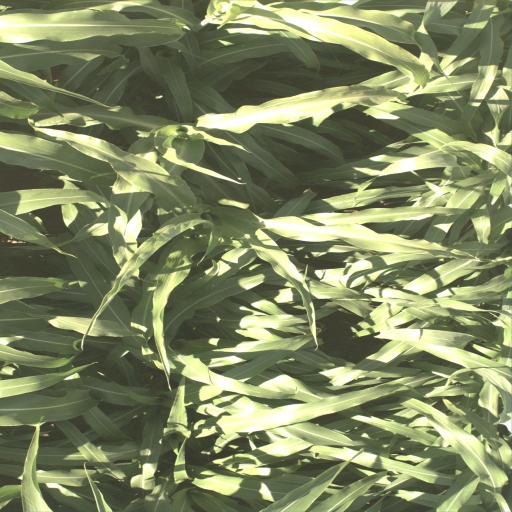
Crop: sorghum